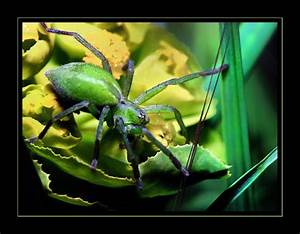
Label: ragno